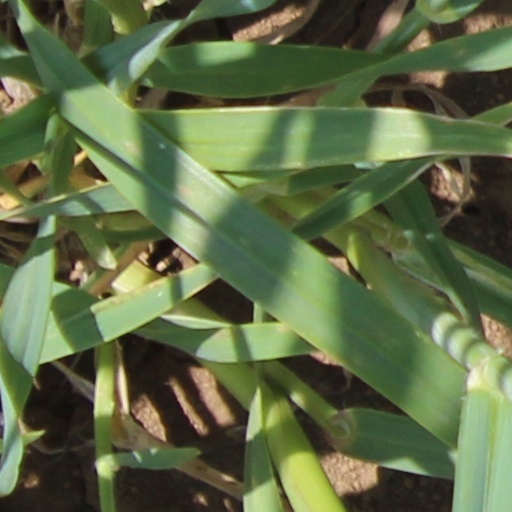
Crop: wheat